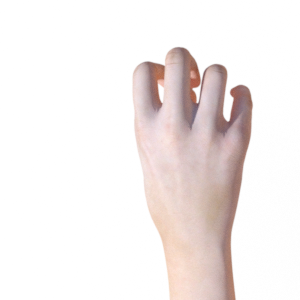
Label: rock